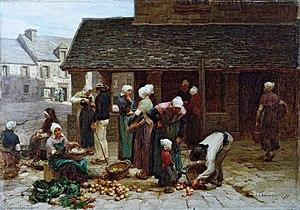
Léon Lhermitte
Léon Augustin Lhermitte, plus connu sous le nom de Léon Lhermitte, né le 31 juillet 1844 à Mont-Saint-Père et mort le 28 juillet 1925 à Paris, est un peintre et graveur naturaliste français.
Ploudalmézeau [pludalmezo] est une commune française du département du Finistère, en région Bretagne. Elle appartient à la Communauté de communes du Pays d'Iroise et comprend deux pôles, l'un rural autour du bourg, l'autre maritime à Portsall, avec un port dans un aber. La côte se caractérise par un littoral préservé ; de petites criques, des dunes et de grandes plages de sable comme celle de Treompan. Cette côte, bordée par la Manche, a connu une catastrophe maritime et écologique avec le naufrage du pétrolier Amoco Cadiz à Portsall en mars 1978.